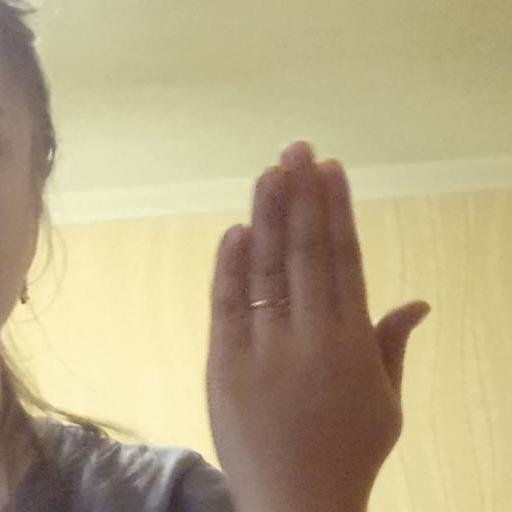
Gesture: stop_inverted